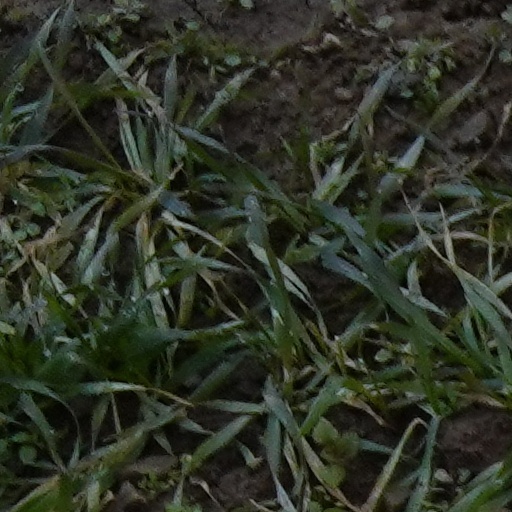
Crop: wheat